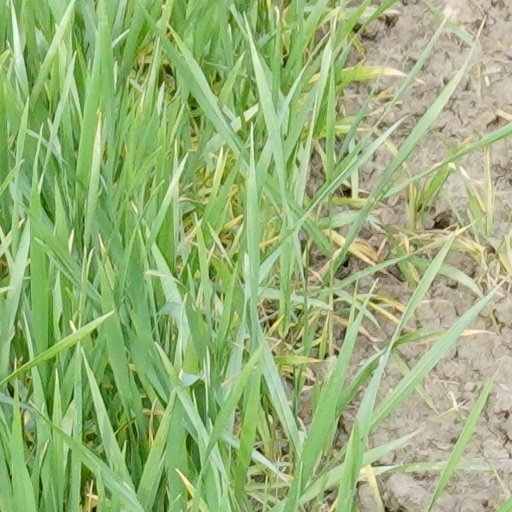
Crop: wheat